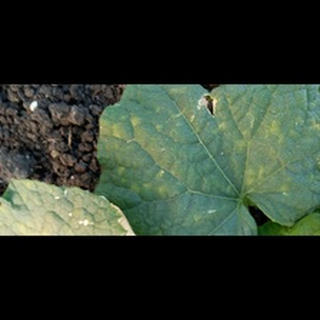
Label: diseased_cucumber